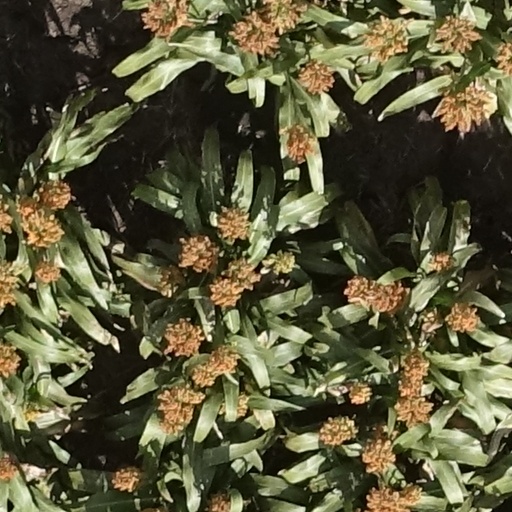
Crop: sorghum